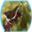
Label: butterfly